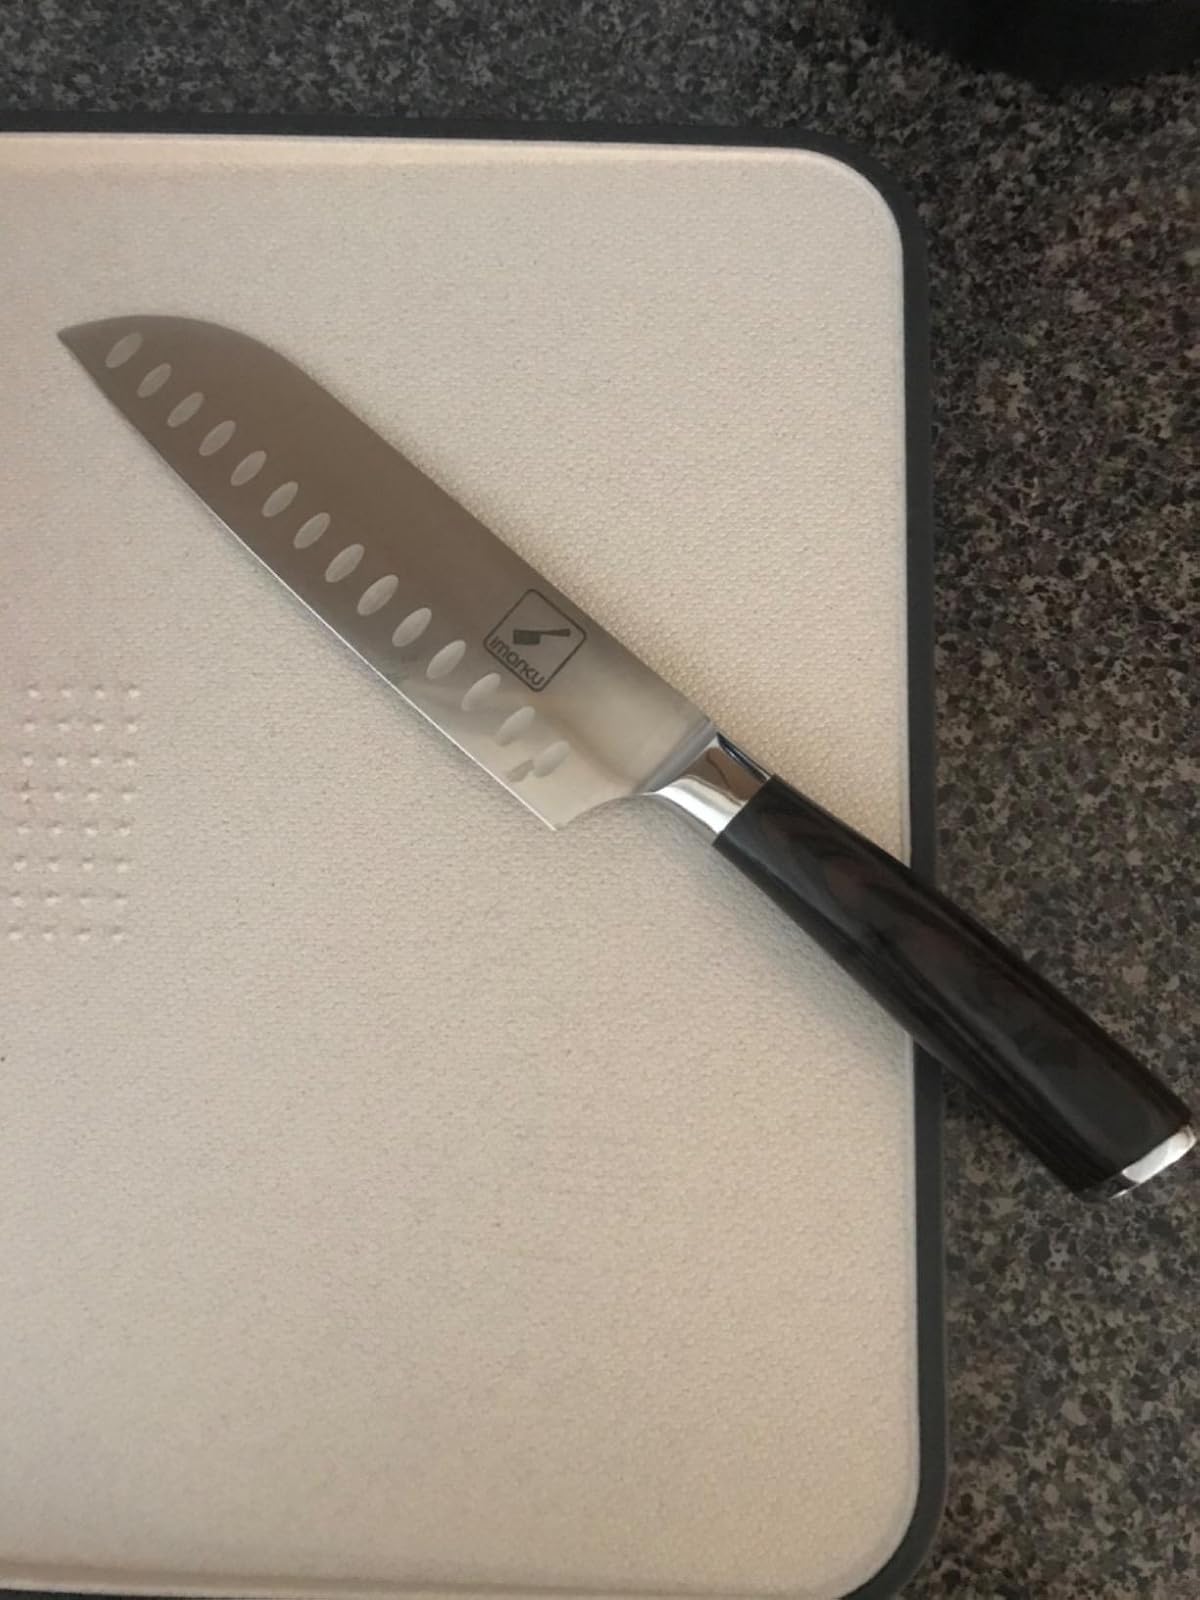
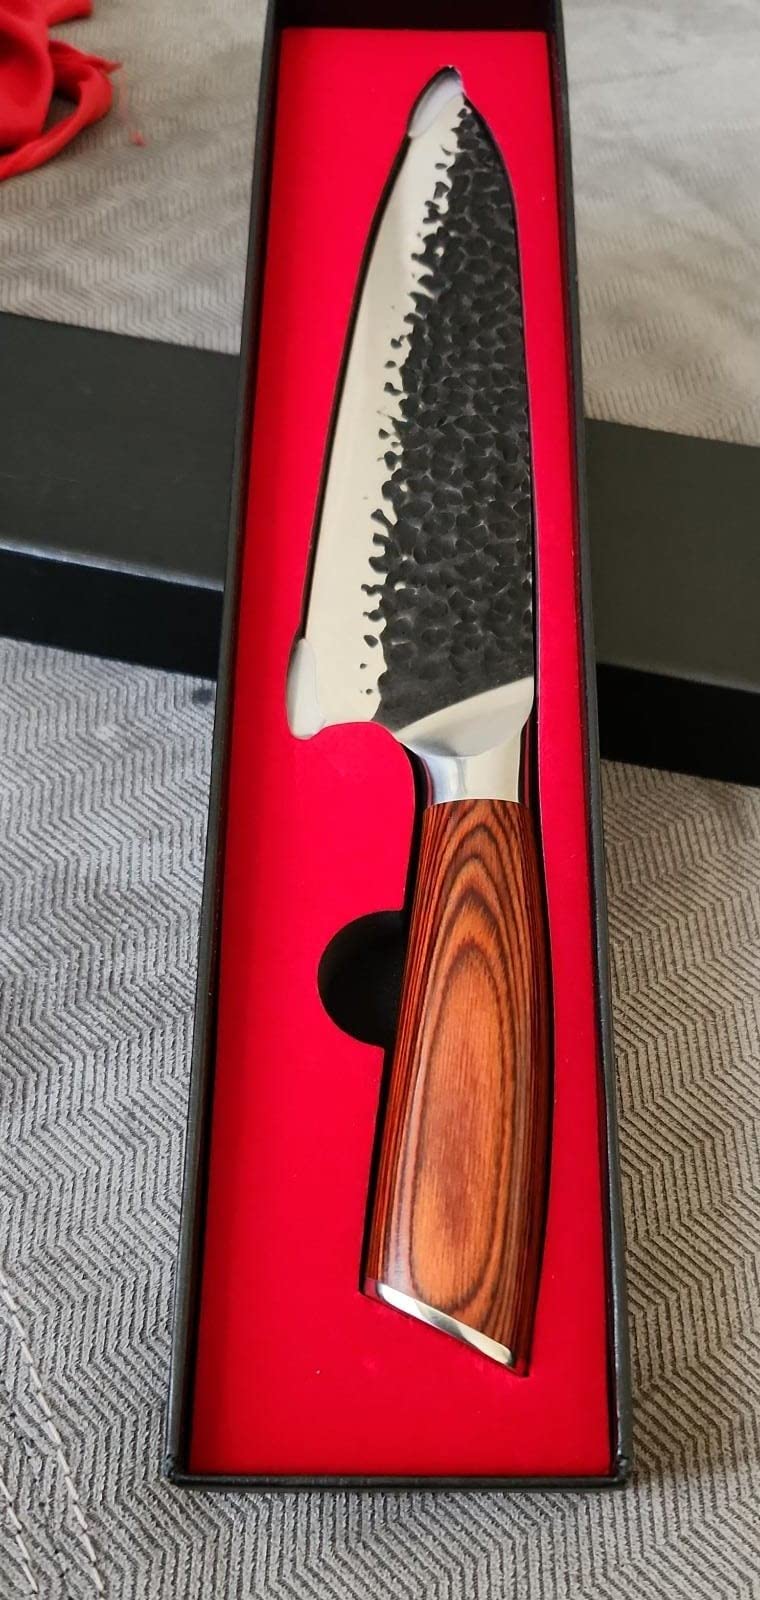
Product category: items_knife
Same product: no